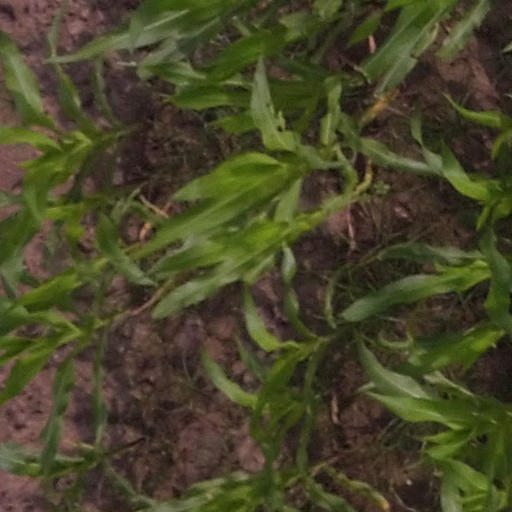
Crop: maize; corn